Charles Lindbergh

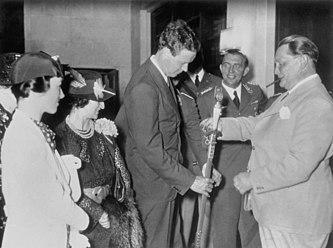
"Generalfeldmarschall" Göring presenting Colonel Lindbergh with a medal on behalf of Adolf Hitler in October 1938

The following night, Lindbergh was honored with a grand banquet at the Hotel Commodore given by the Mayor's Committee on Receptions of the City of New York and attended by some 3,700 people. He was officially awarded the check for the prize on .